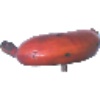
Label: red_banana